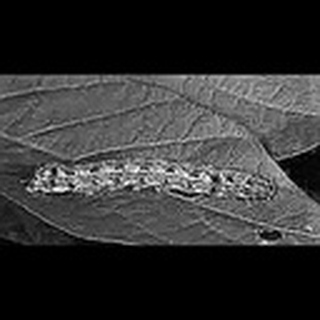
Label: cotton_army_worm